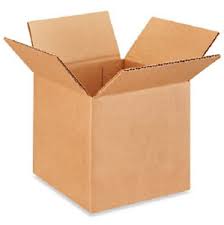
Waste category: cardboard